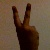
The image shows a hand gesture representing the number 2 in Indian Sign Language.